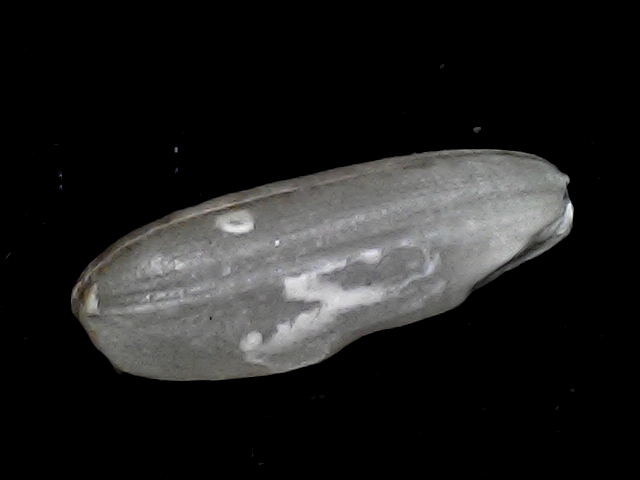
Rice variety: BD51